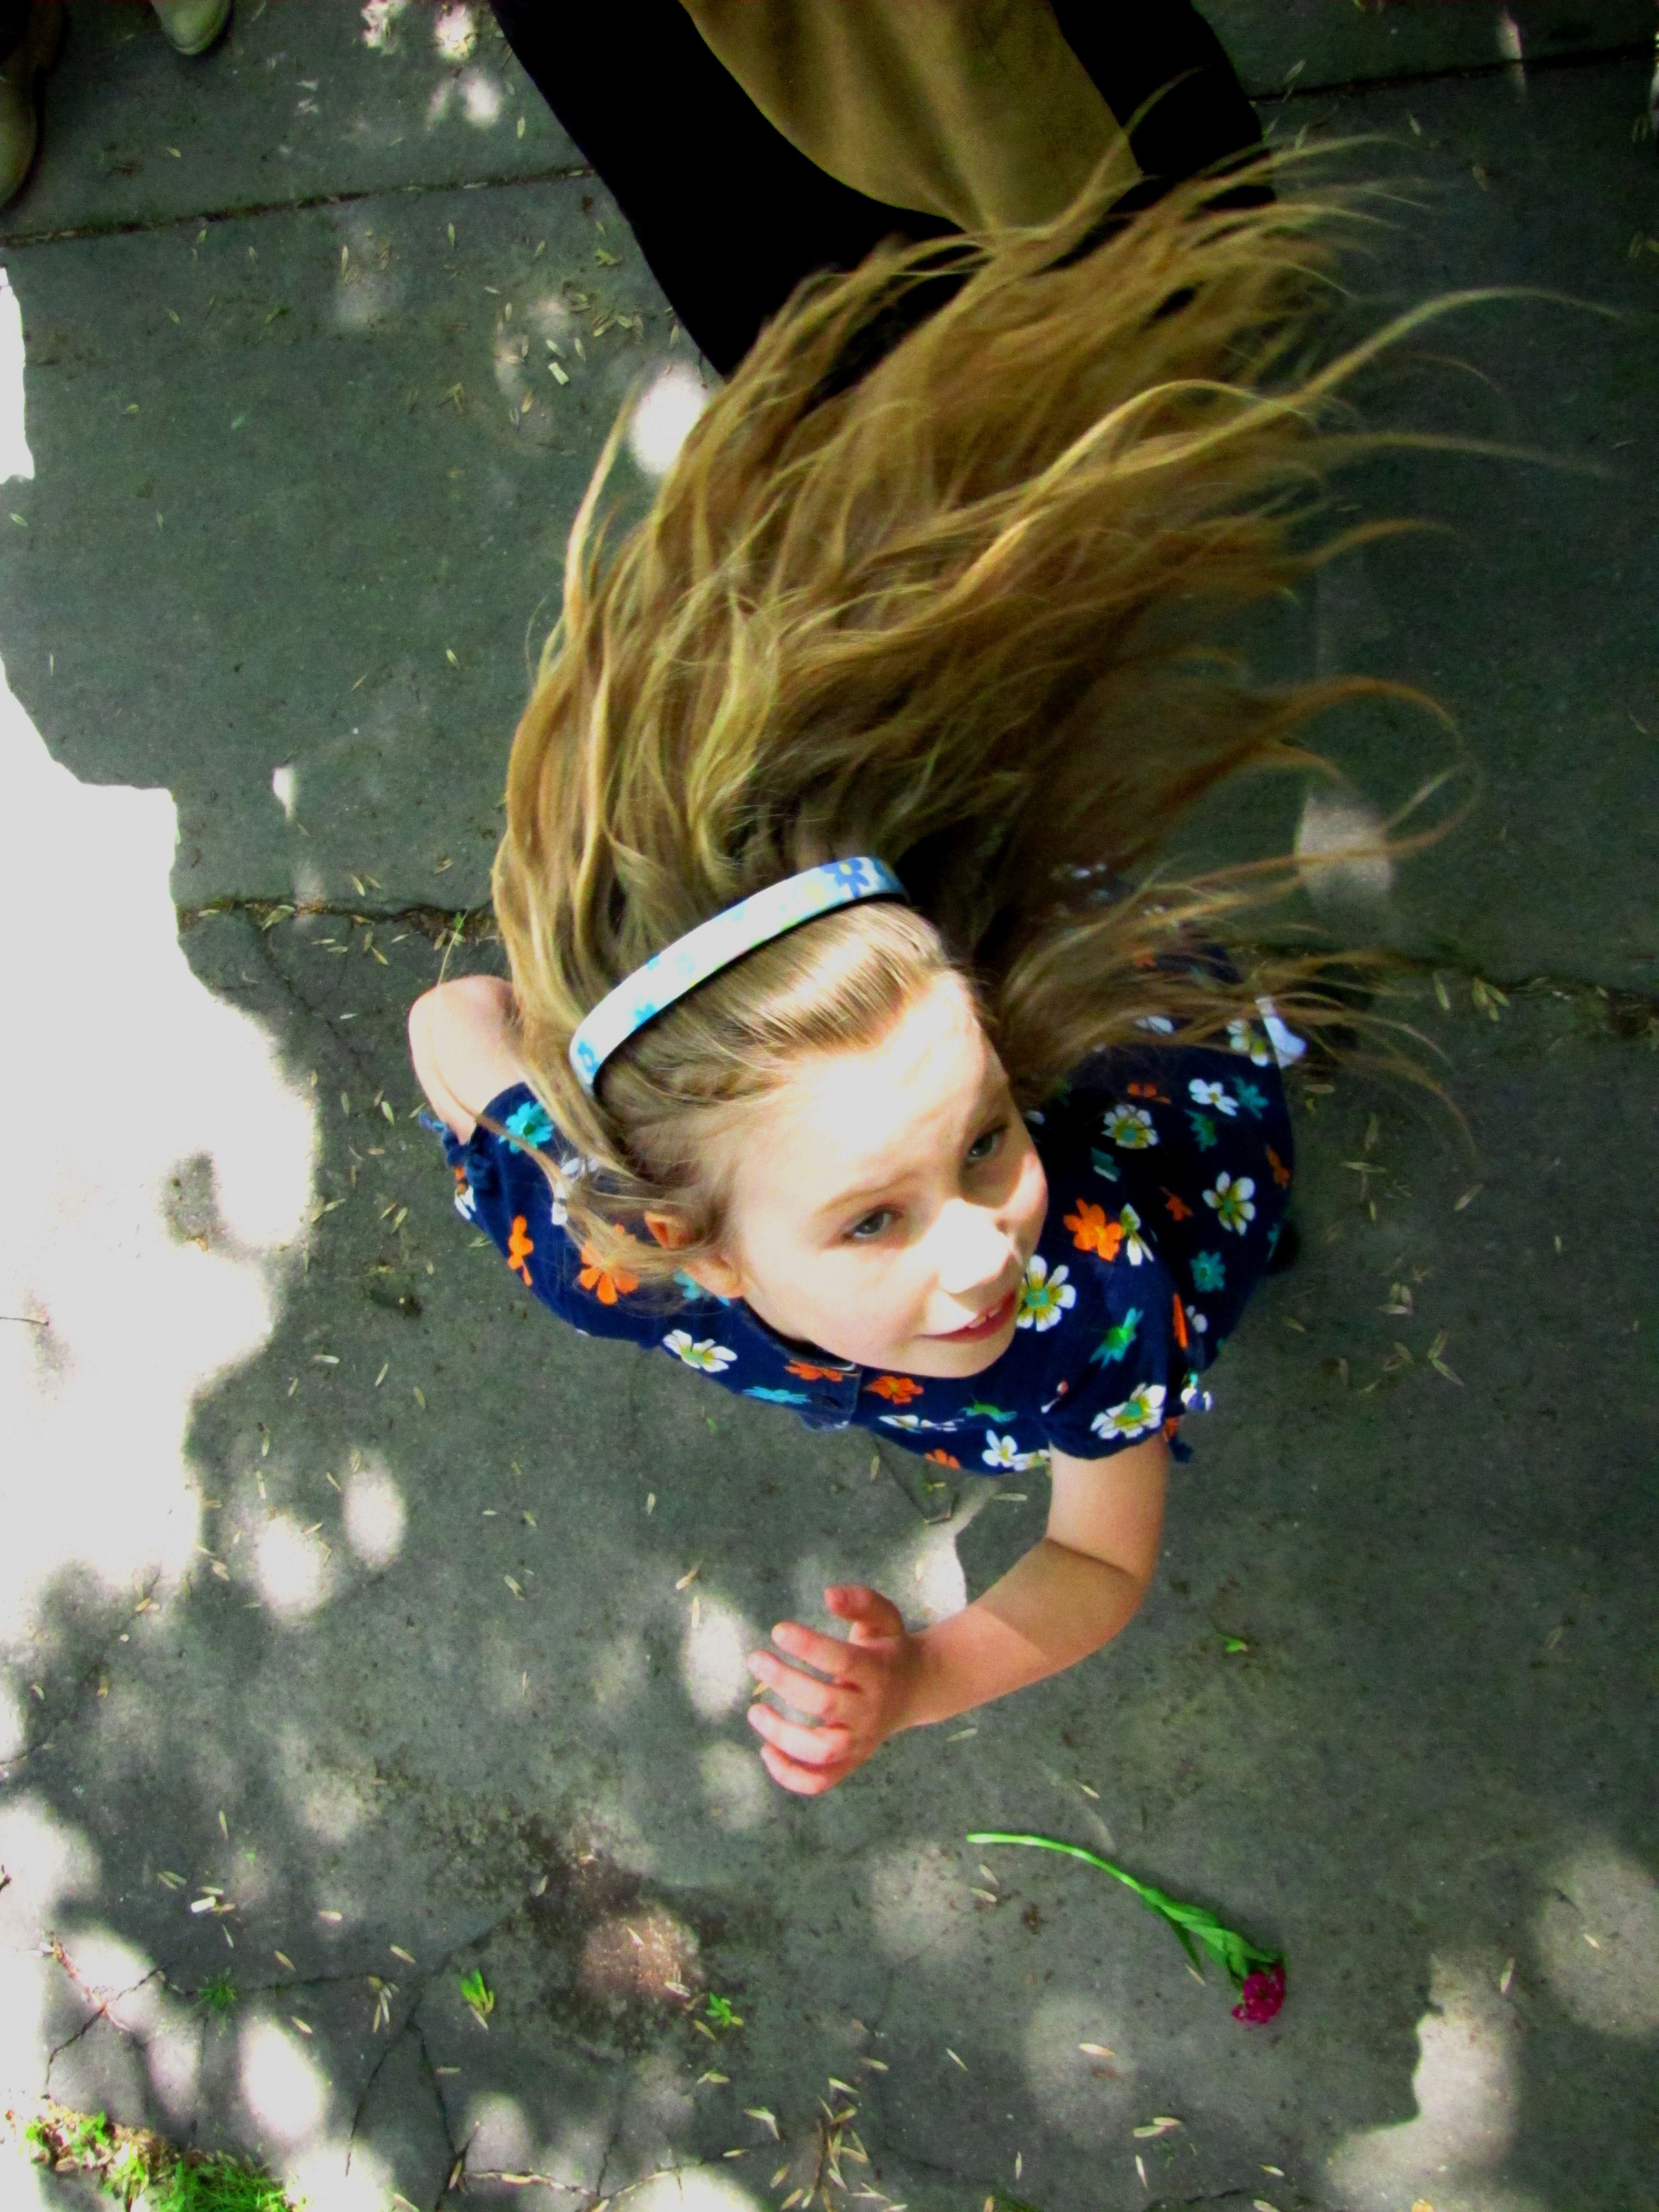
game, flower, kid, cute, spring, clothing, rotation, costume, fairy